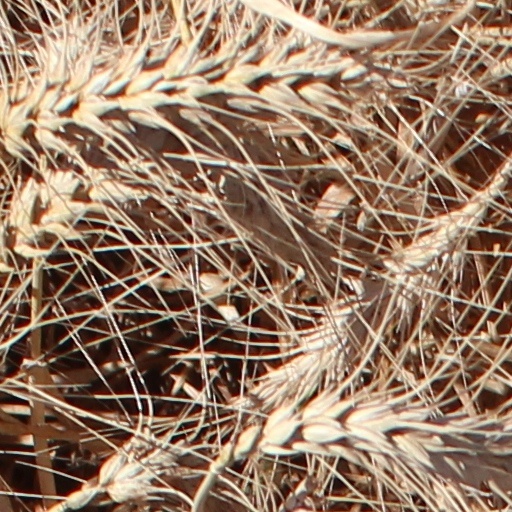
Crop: wheat